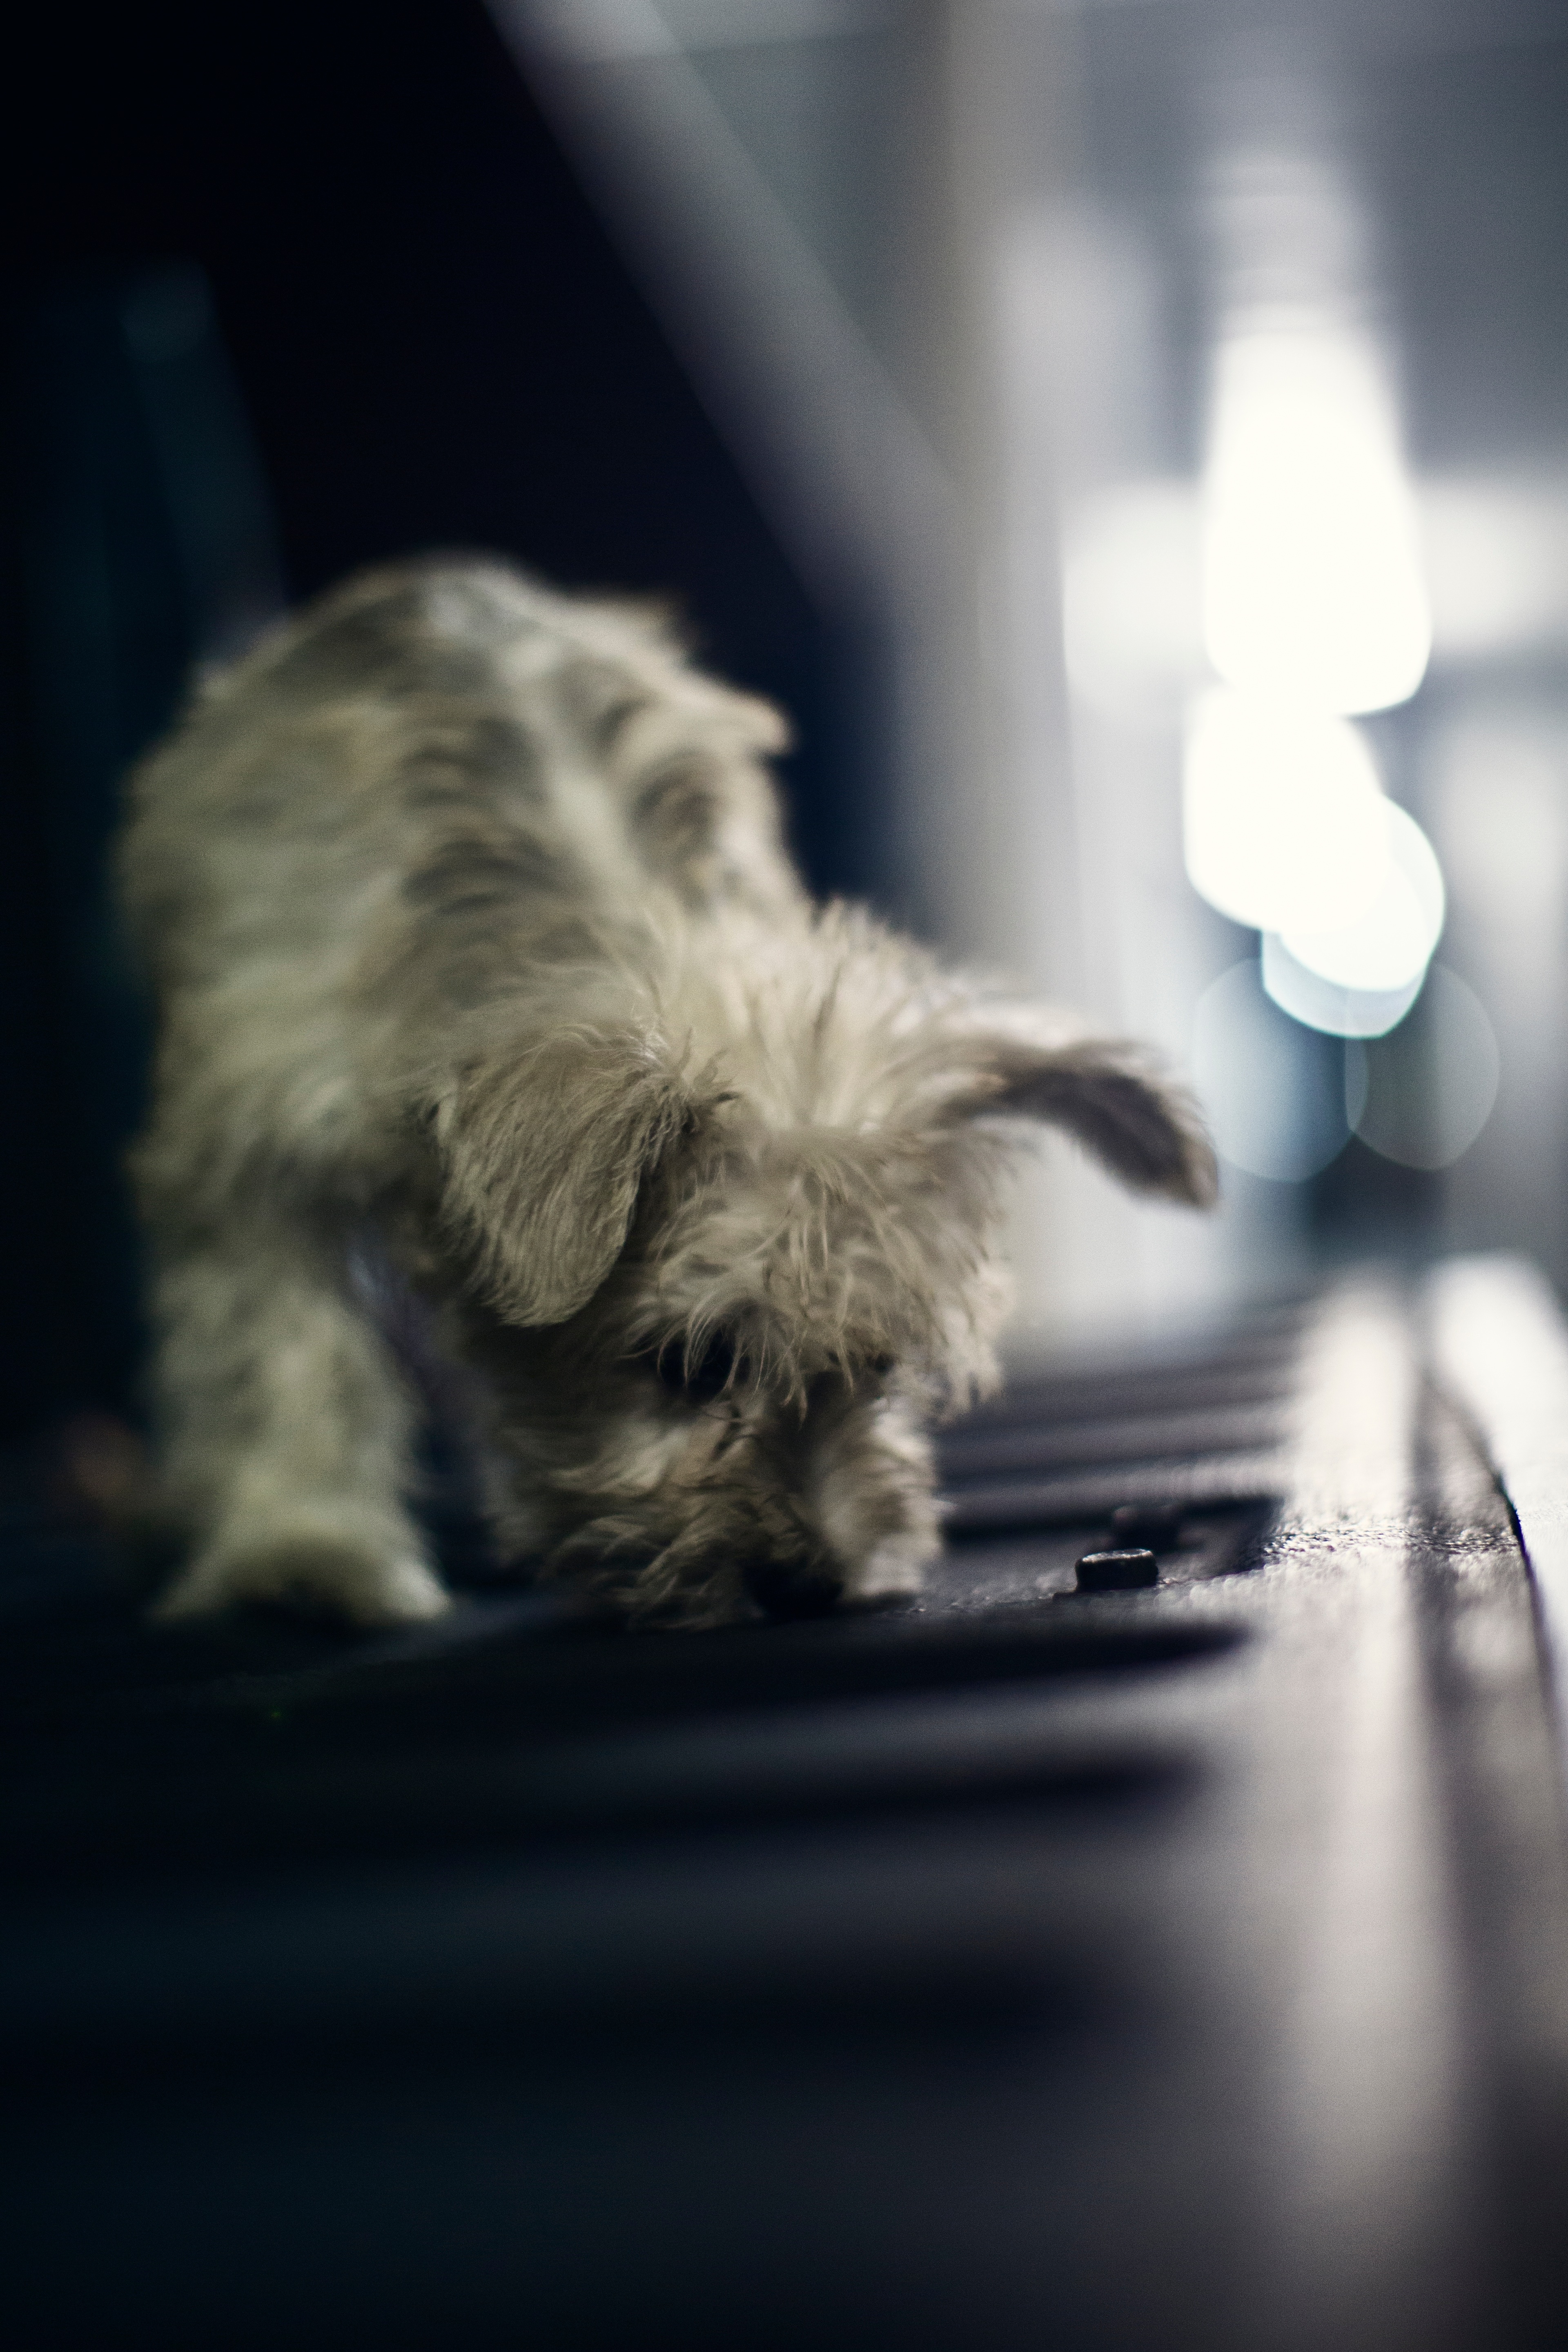
puppy, dog, mammal, vertebrate, terrier, dog like mammal